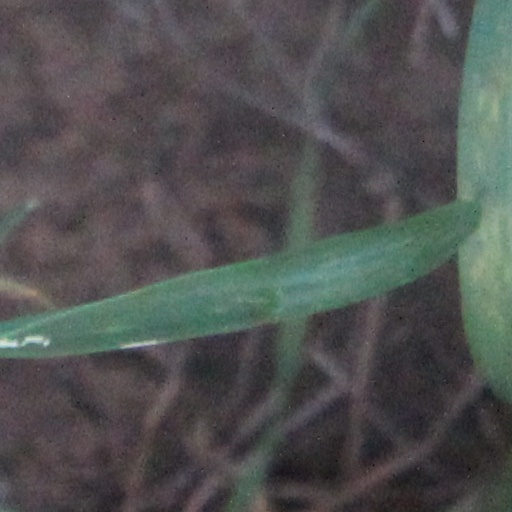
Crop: wheat